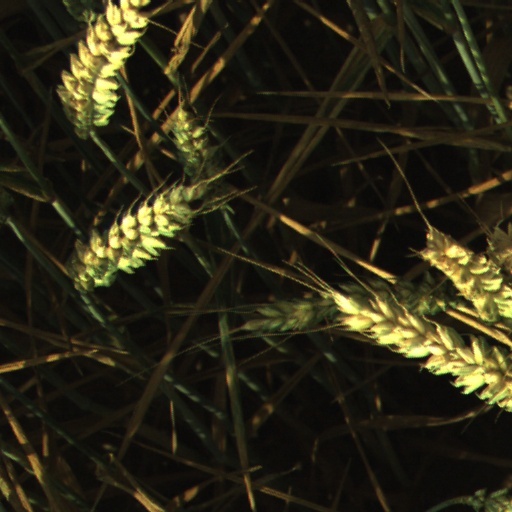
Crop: wheat